Women in Film and Television New Zealand Awards

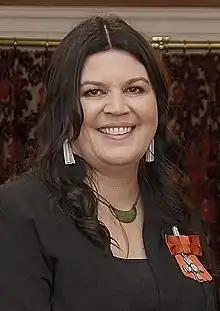
Ainsley Gardiner, winner of the 2010 Award for Achievement in Film and the 2004 Woman to Watch Award

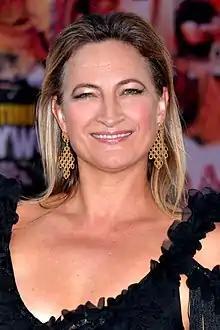
Zoë Bell, winner of the 2005 Award for Achievement in Film

In addition to the award categories, a special award was presented to Keri Kaa: Te Whaea Whakaata Taonga.